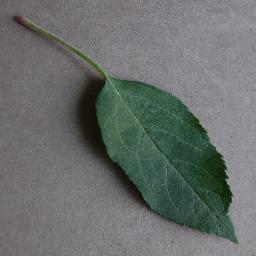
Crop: apple
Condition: healthy